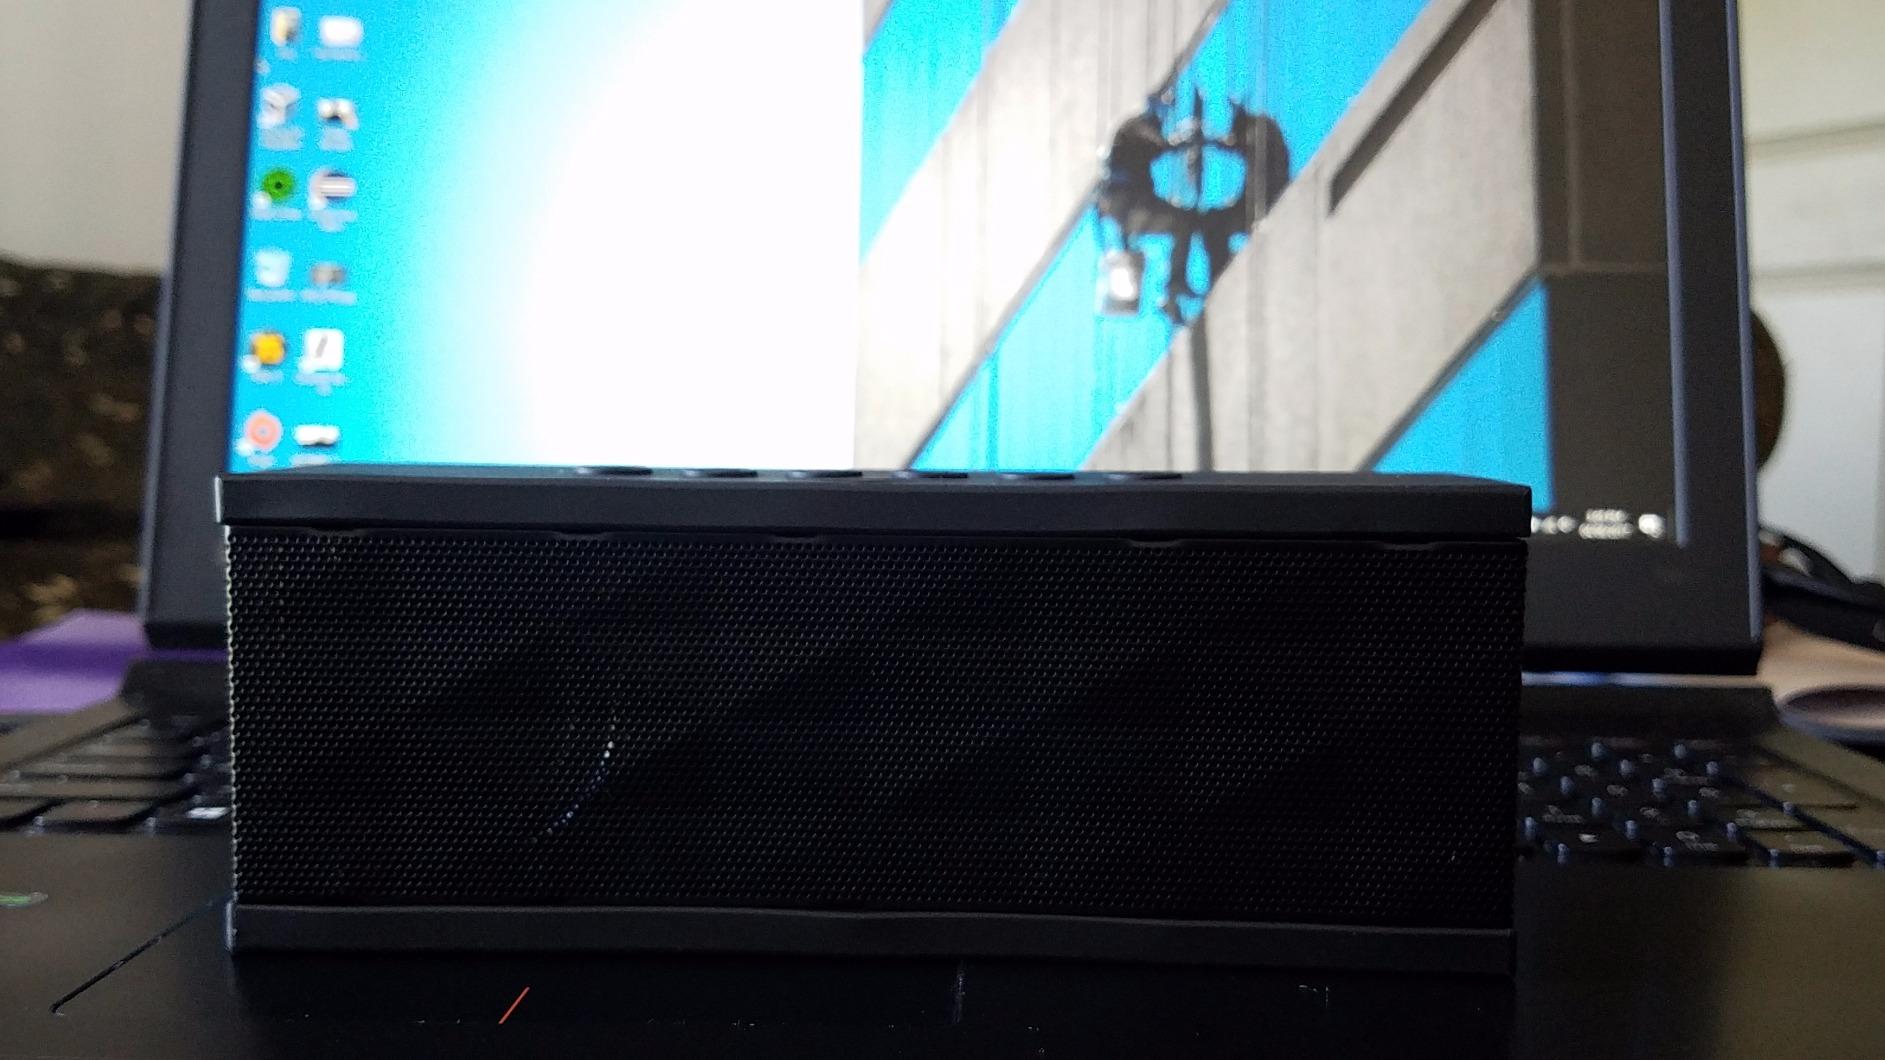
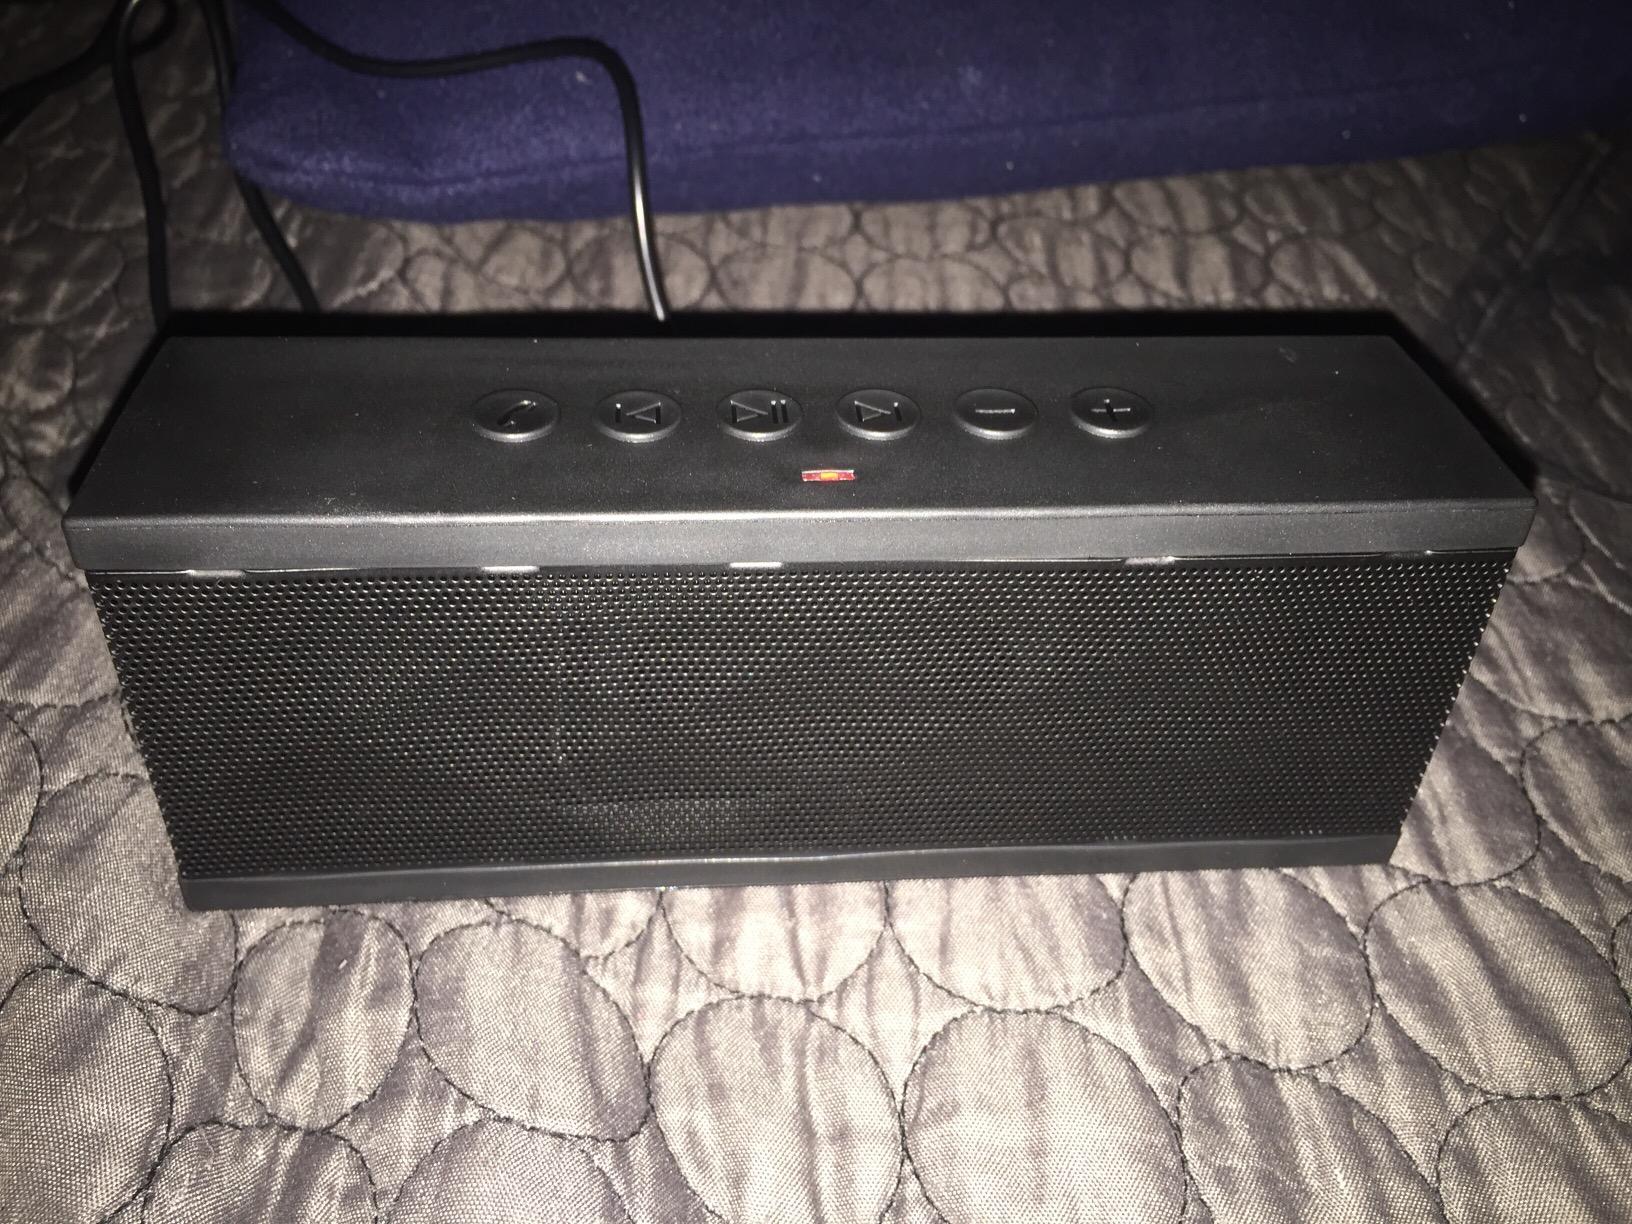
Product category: speaker
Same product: yes